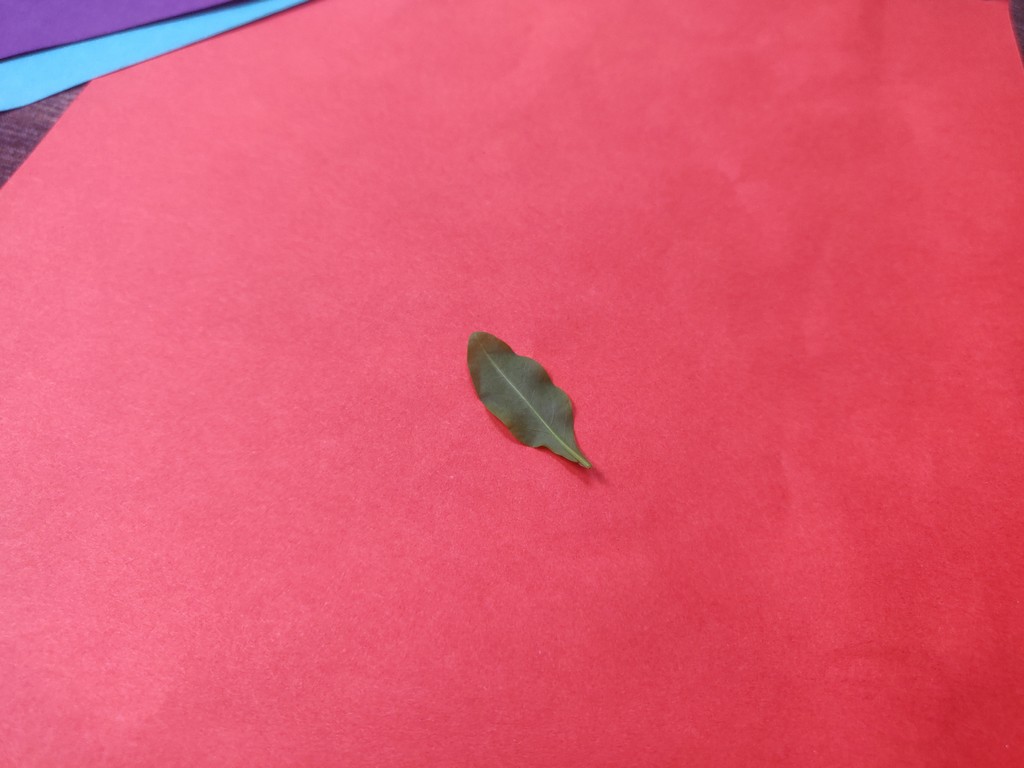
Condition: Healthy
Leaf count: single
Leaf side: back